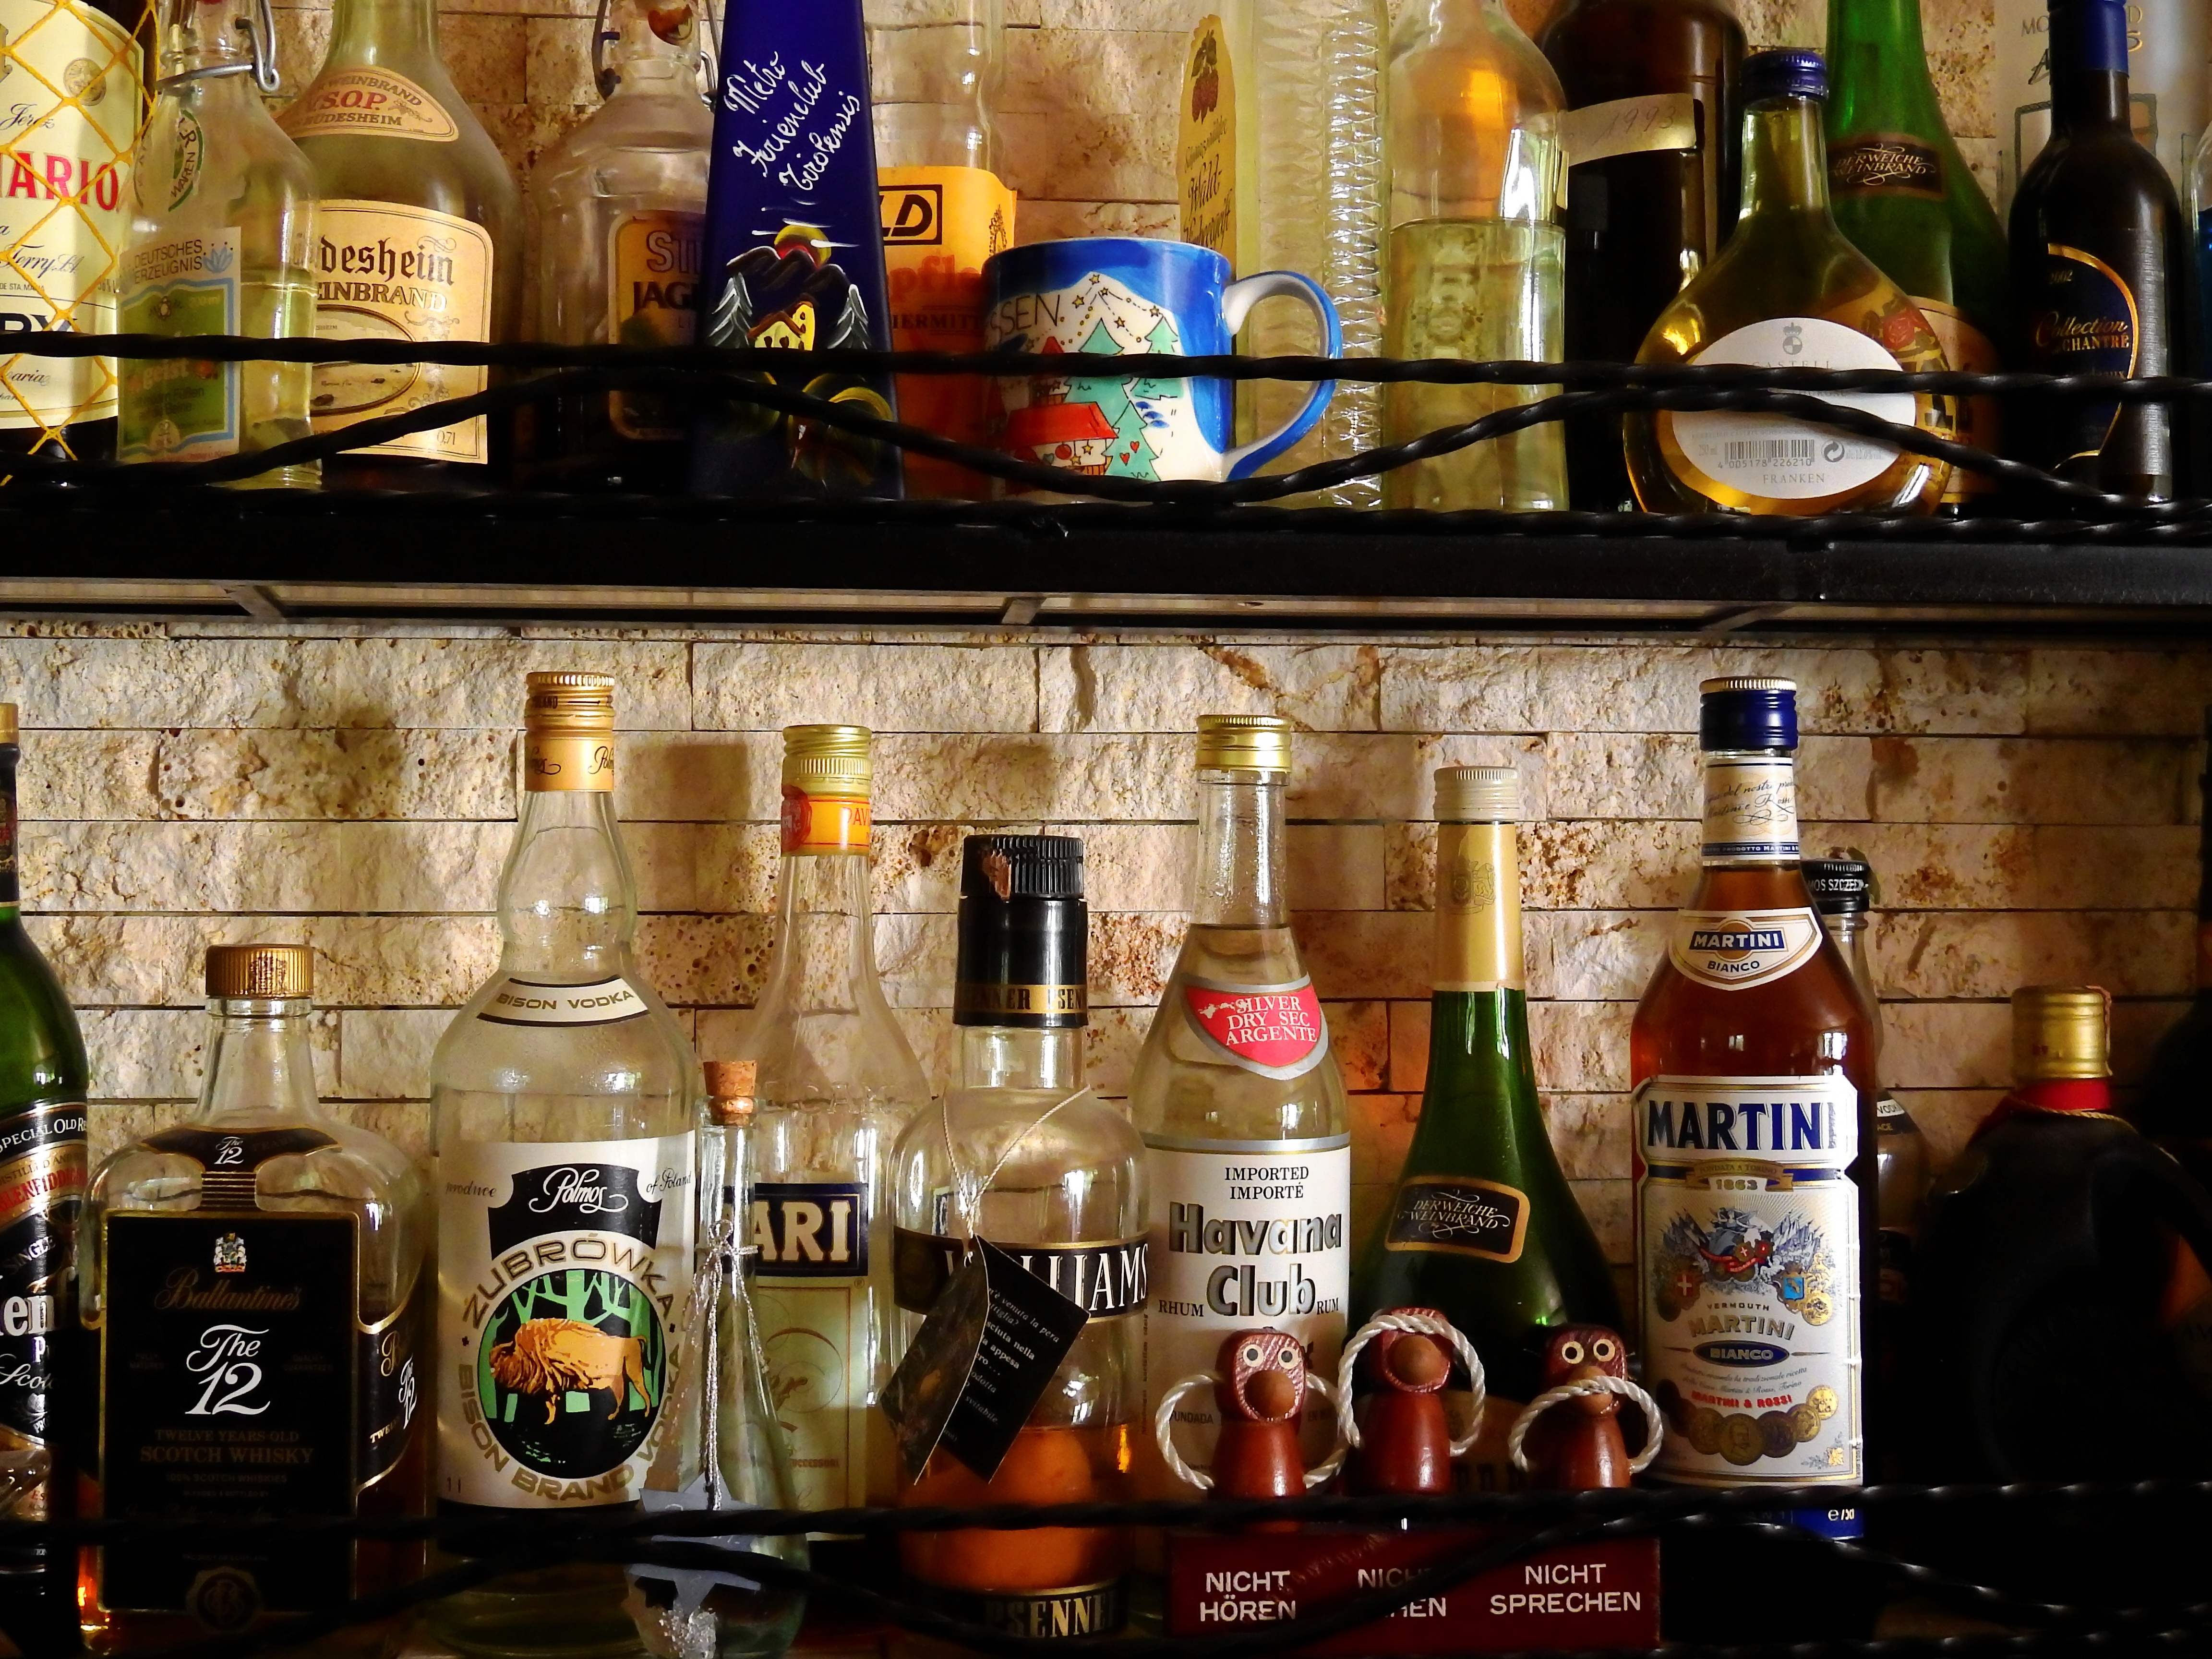
summer, bar, drink, beer, alcohol, alcoholic, spirits, bottles, thirst, liqueur, addiction, benefit from, beverages, drugs, brandy, alcoholic beverage, sense, fruit brandy, dependency, distilled beverage